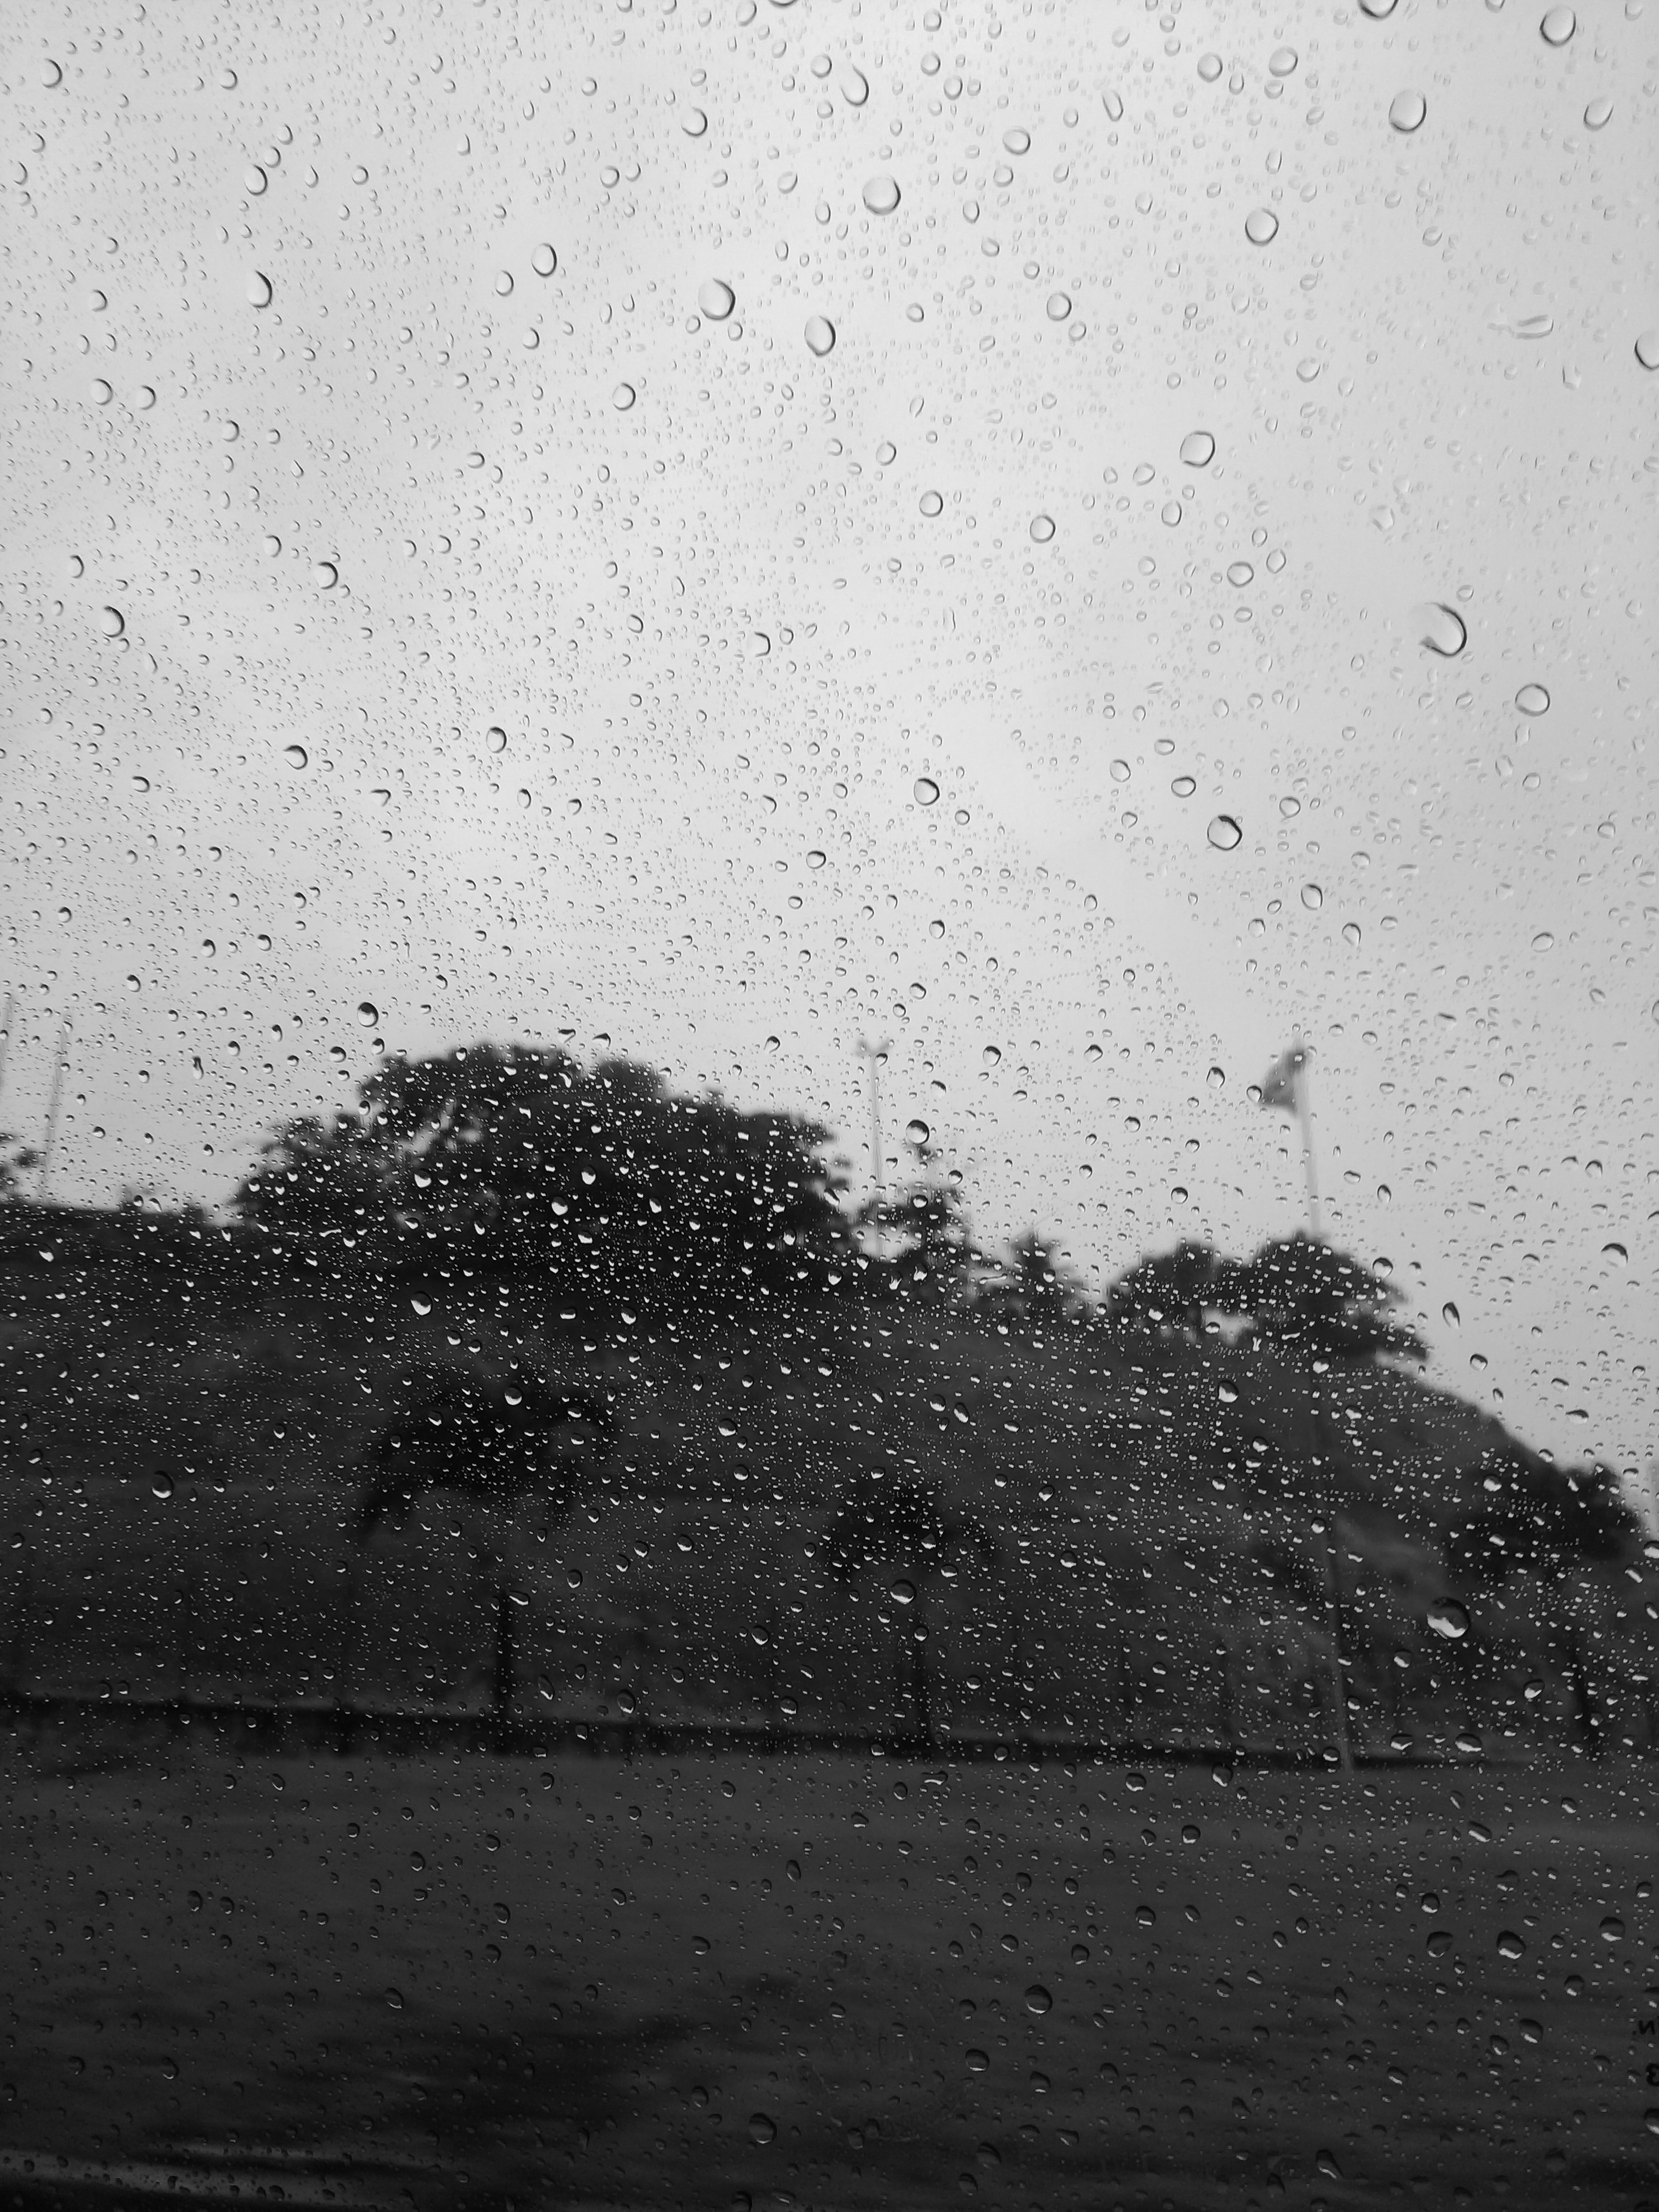
rain, black, white, water, sky, monochrome photography, black and white, drizzle, atmospheric phenomenon, monochrome, photography, drop, stock photography, Tints and shades, style